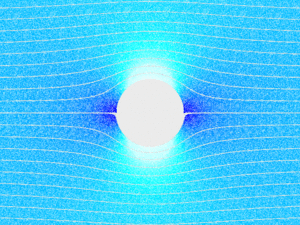
La couleur indique la pression, bleue foncée pour les hautes pressions.
Pour la dynamique des fluides, un écoulement est potentiel lorsque son champ des vitesses v est le gradient d'une fonction scalaire, le potentiel des vitesses φ :